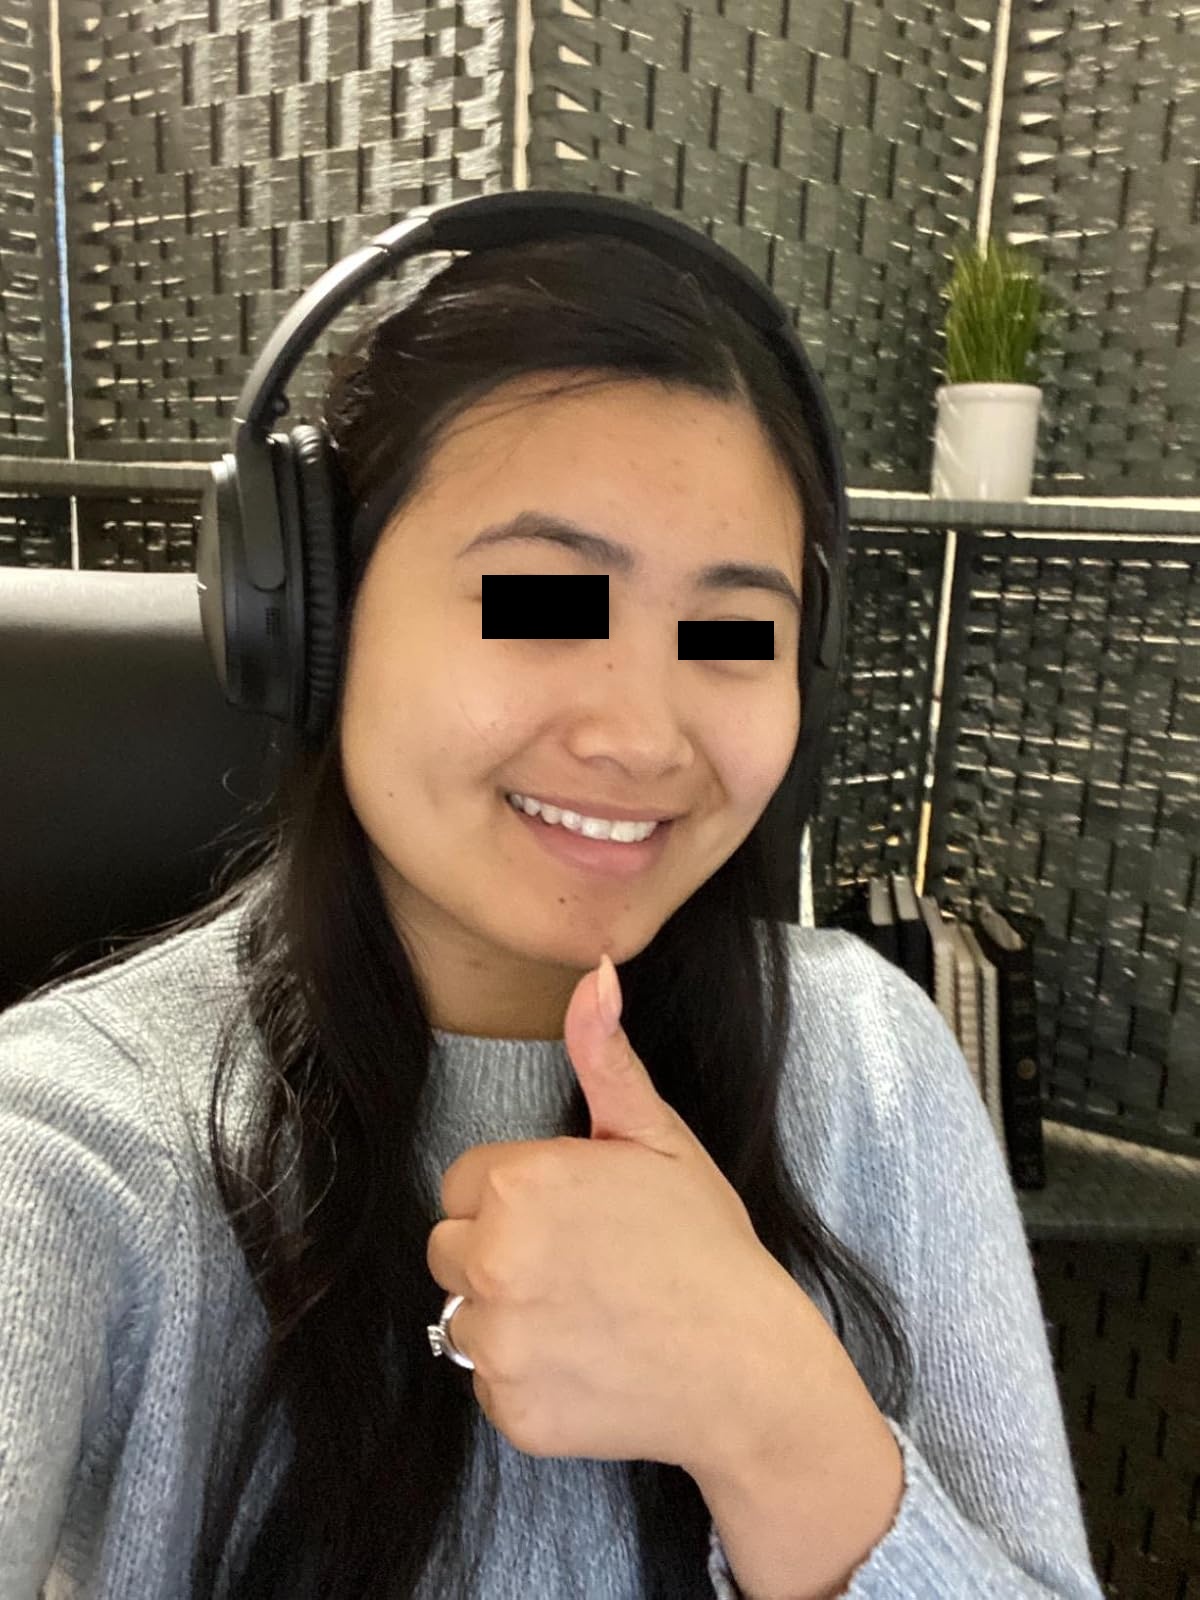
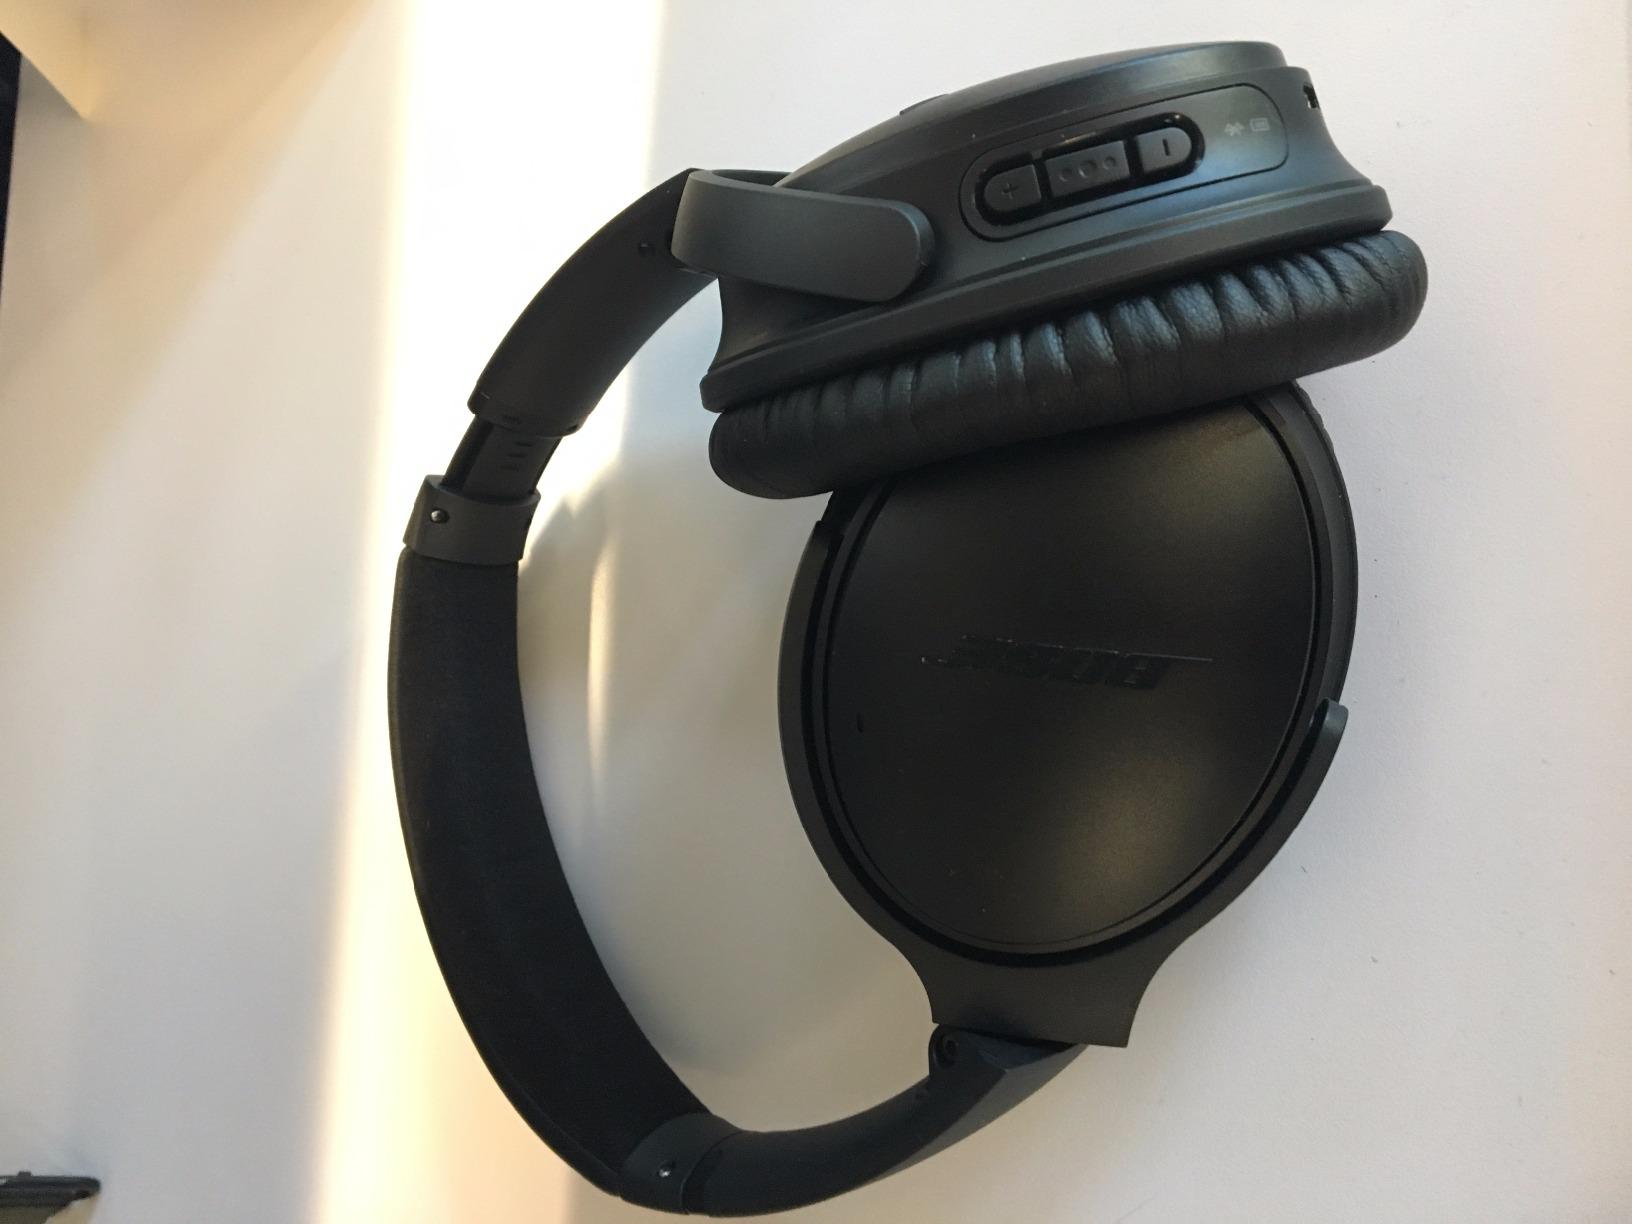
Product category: headphones
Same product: yes